Barra brava

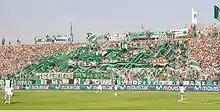
Members of "barras bravas" are scattered between the flags that they deploy. In the picture, of Club Atlético Nueva Chicago, from Argentina, in the middle of the crowd.

Actions such as welcome the team when it goes out to the pitch (by the use of pyrotechnics, throwing confetti and balloons, and displaying giant flags); waving and displaying of flags, banners and umbrellas; and the coordination of chants during the whole match, are characteristic of their fervent behavior, whose purpose is to encourage their team while intimidating referees and rival fans and players, for which they also provoke violence.